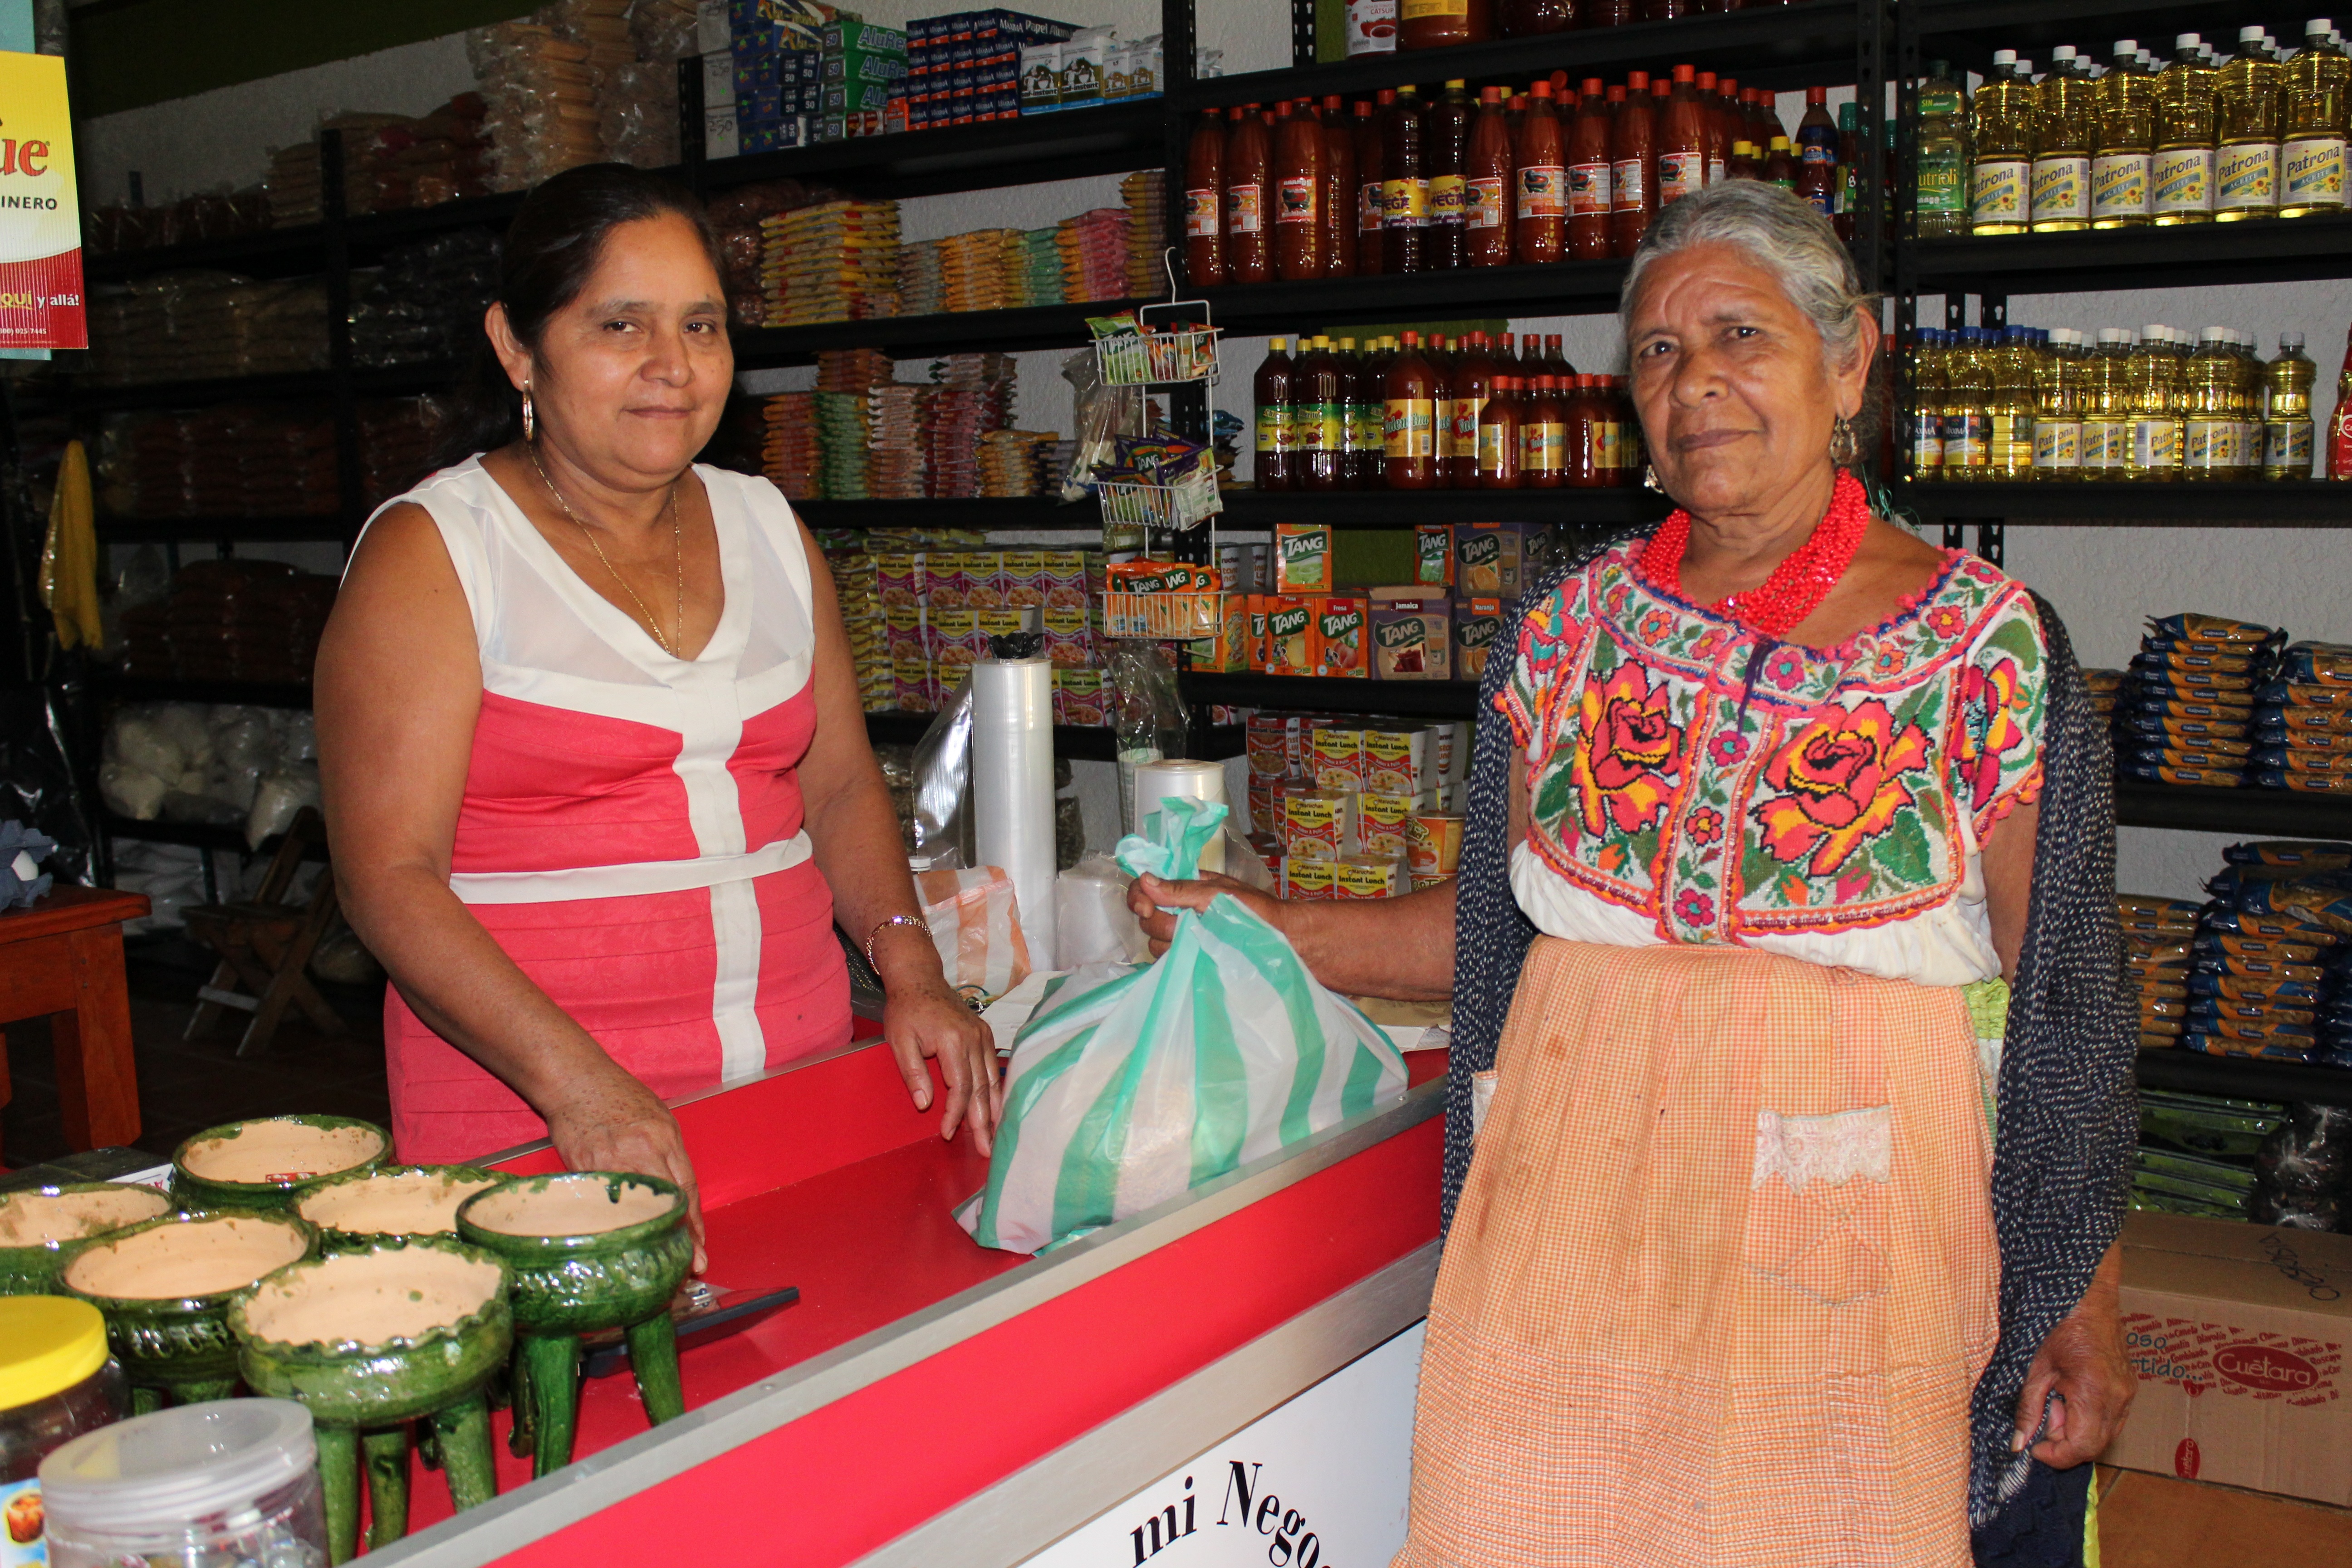
meal, food, market, crafts, women, mexico, supermarket, poverty, pretty, grocery store, tradition, indian, mexican, retail, indigenous, hunger, shawl, traditional clothes, sense, oaxaca, chatino